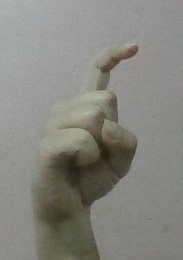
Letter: ra